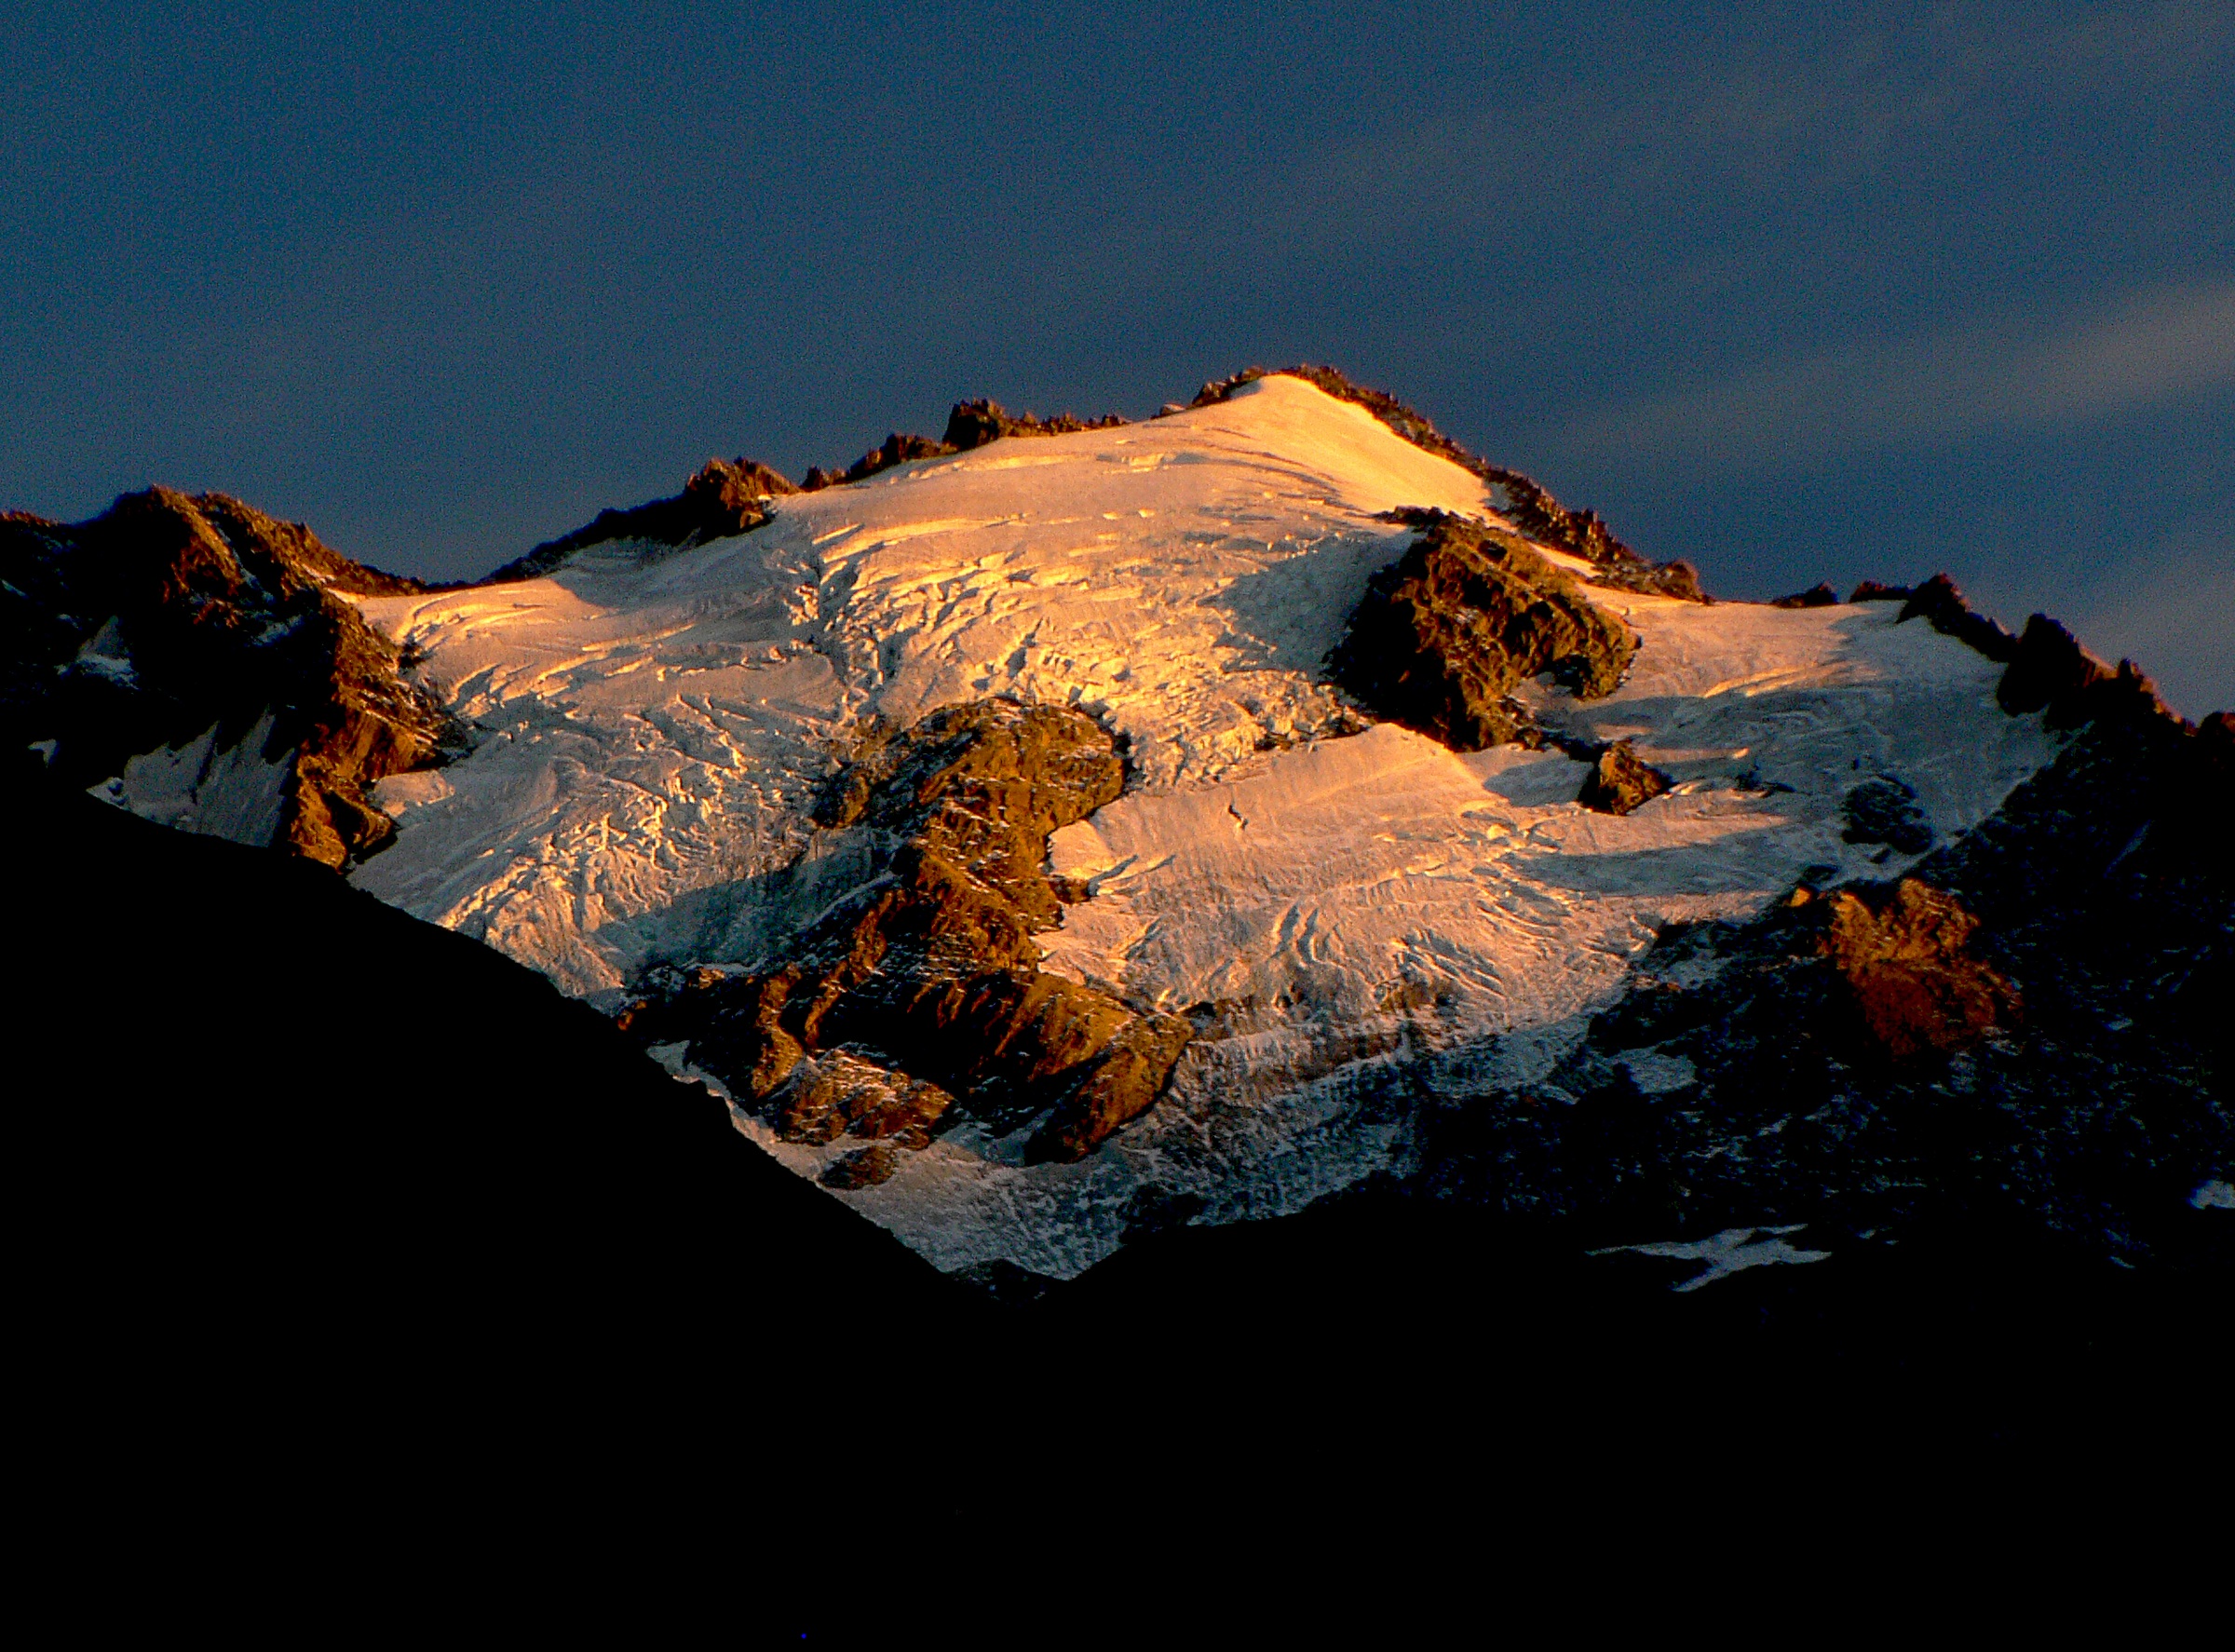
rock, mountain, snow, sunrise, sunset, dawn, mountain range, dusk, ice, reflection, terrain, newzealand, mountcooknationalpark, mountsefton, mountcook, aorakimountcook, southernalpsnewzealand, mountcooksunset, grandpacifictours, landform, mountainous landforms, computer wallpaper, geological phenomenon